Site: brandenburg
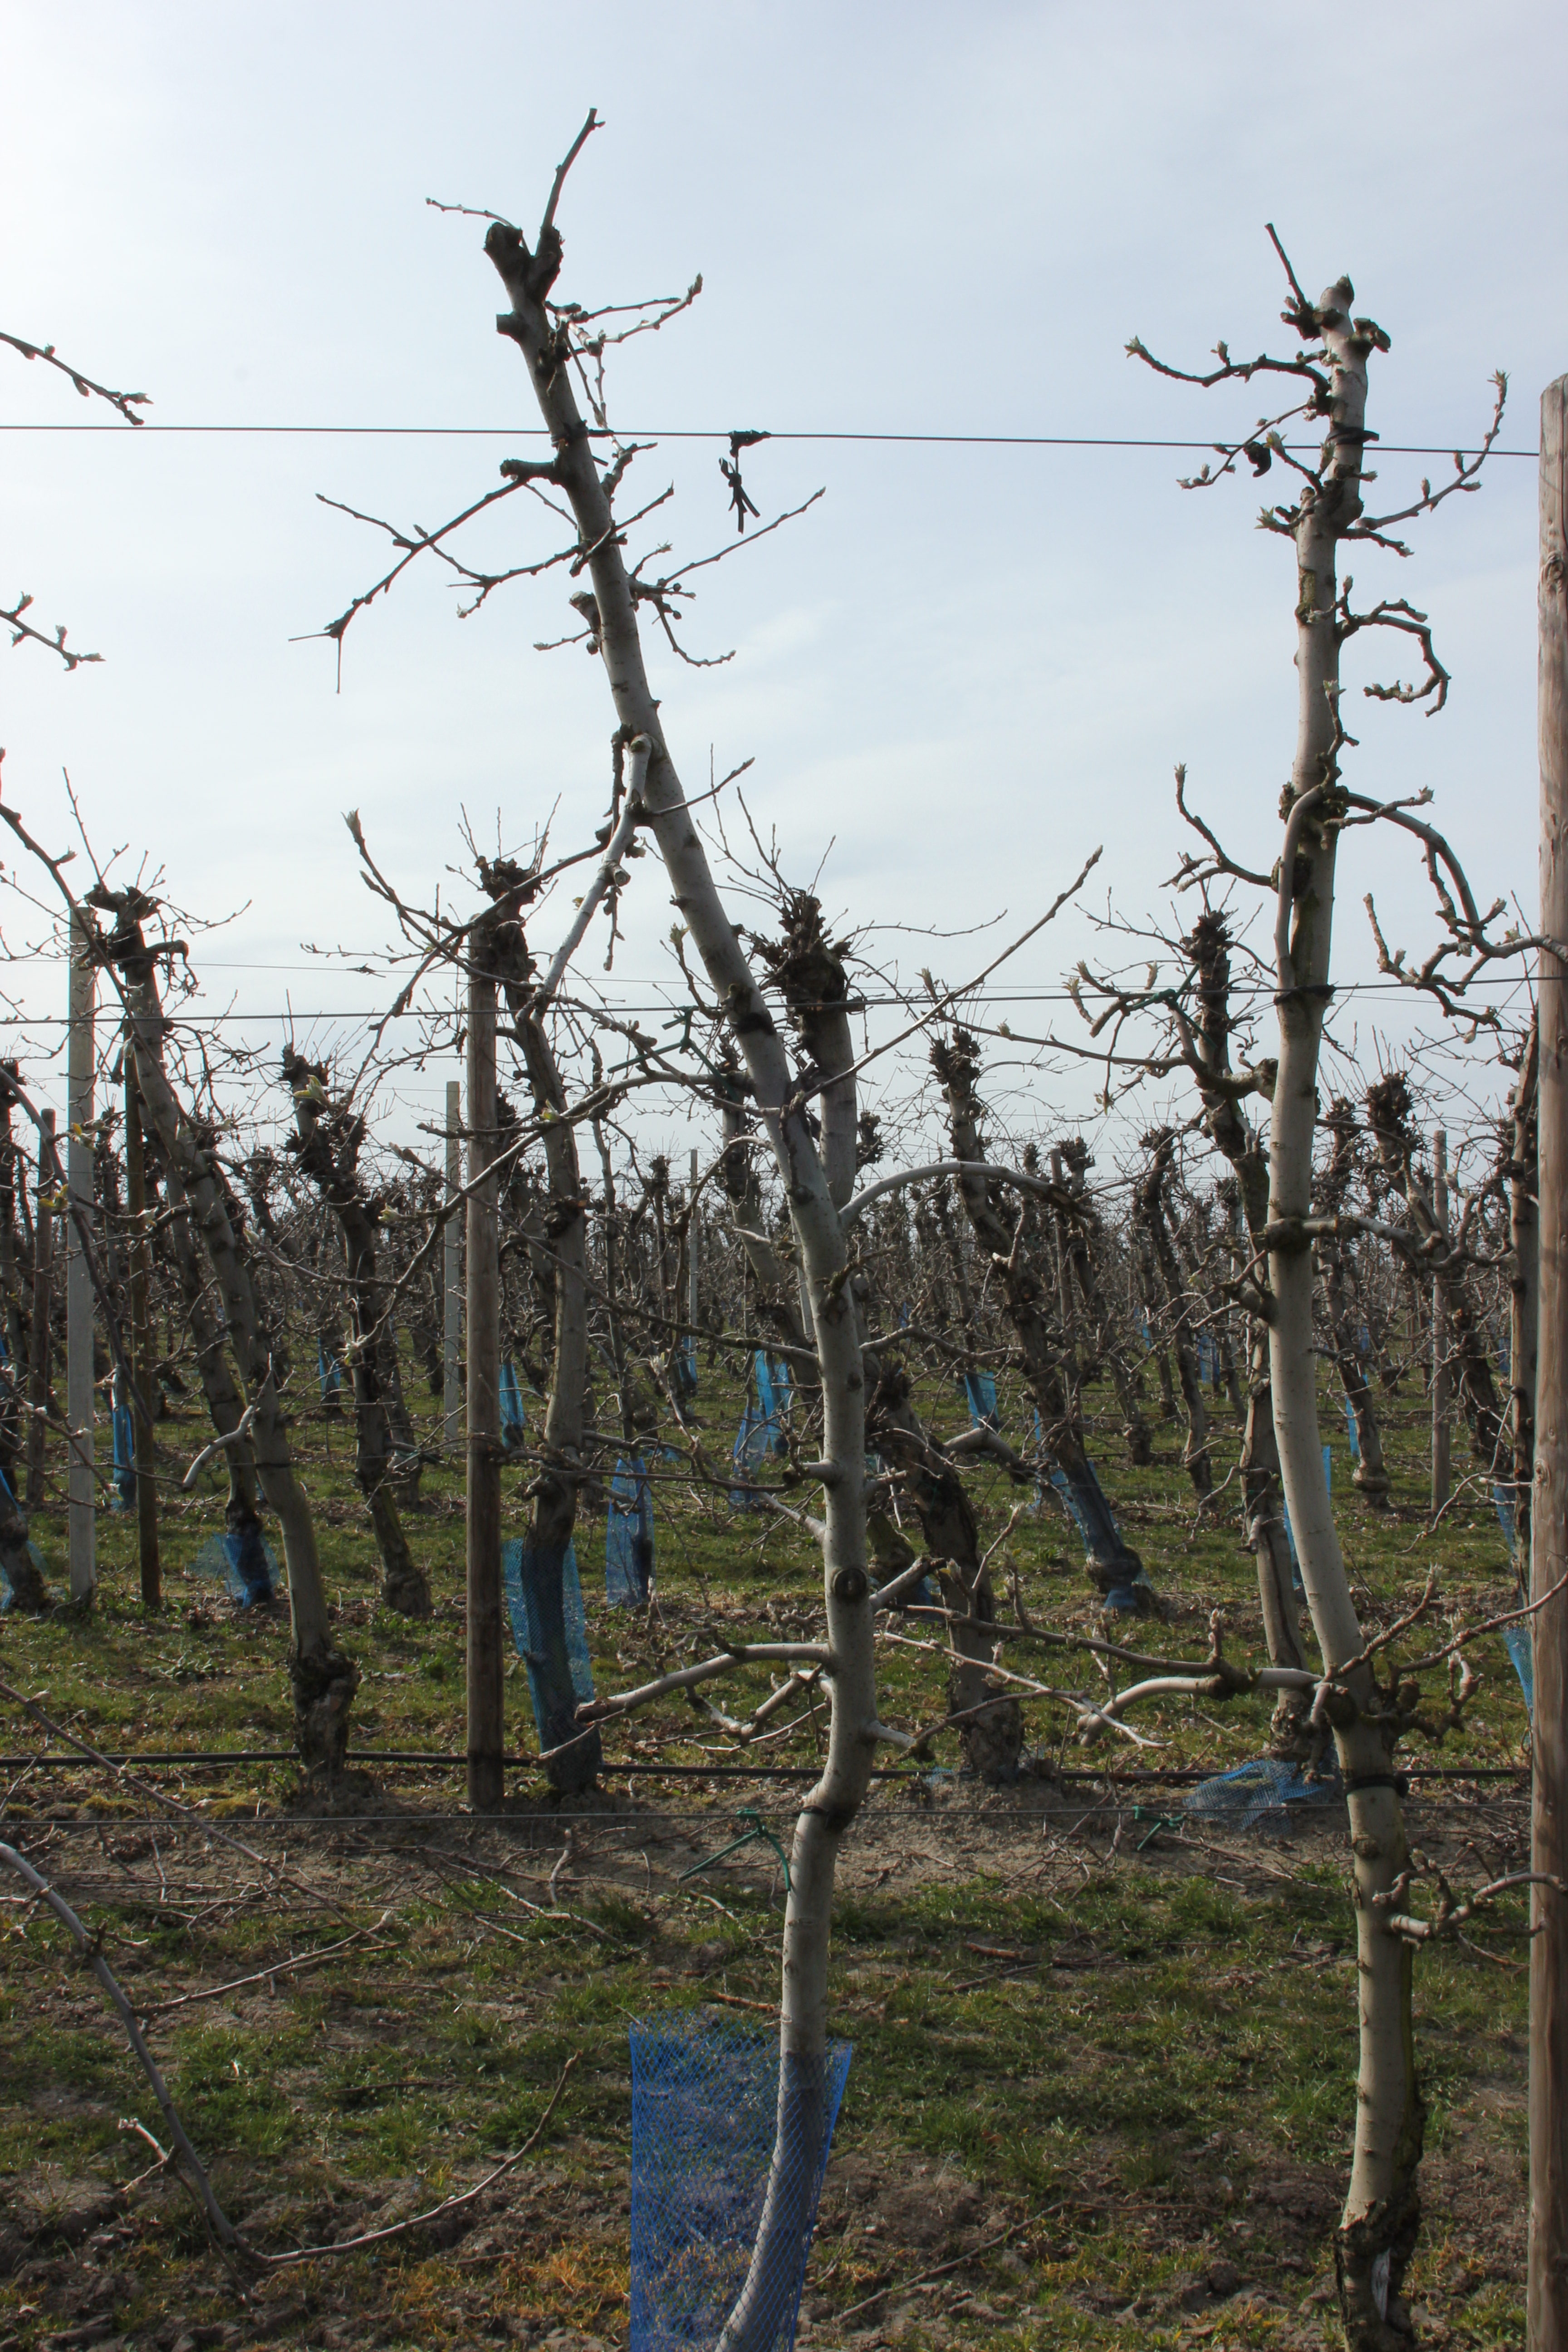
Growth stage (BBCH 54): Inflorescence emergence